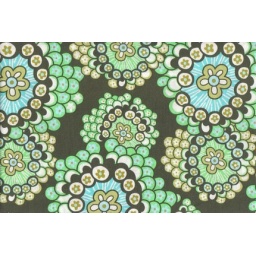
AB daisy chain danelion field in forest